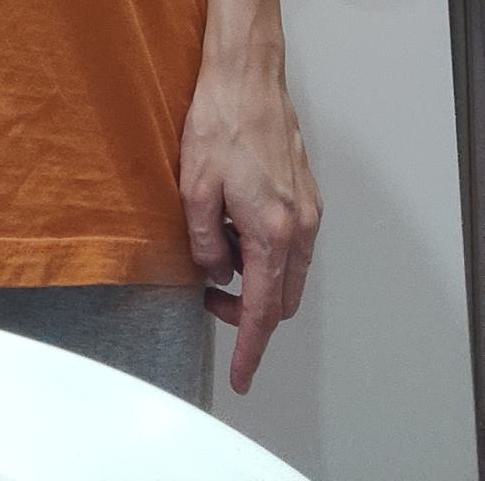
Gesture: no_gesture